Spill containment

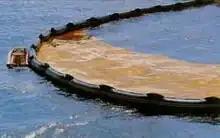
Containment Booms are quickly deployed and help with recovery efforts after oil spills

Containment booms are a commonly used containment method. The barriers float on the water, with material that hangs below, to catch contaminants. These are simply to deploy, and help in recovery efforts while protecting surrounding resources. These barriers are effective in relatively level water, however; any significant waves allow contaminants to escape the boom and impact the surrounding environment.